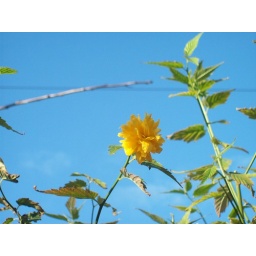
Kerria japonica, sometimes called Jews mallow. Taken in Yorkshire, love the yellow against the blue background